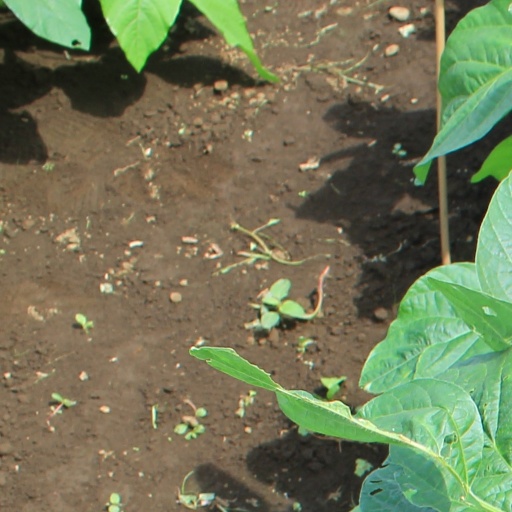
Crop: soybean